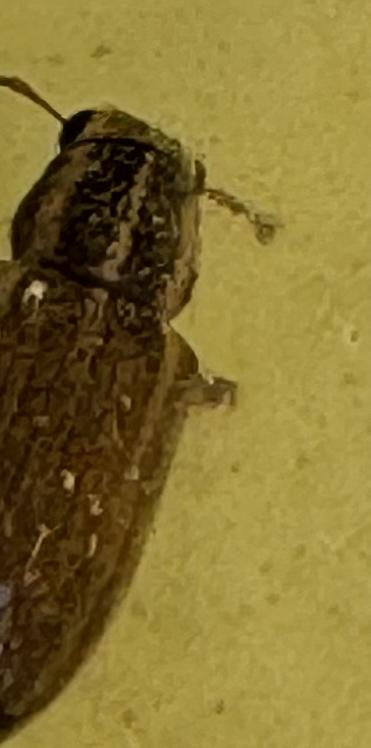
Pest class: pea_leaf_weevil